Reuben Rogers

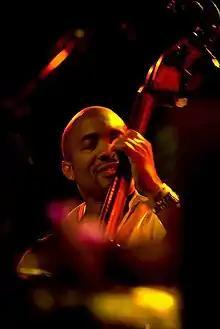
Reuben Rogers 2008 at the Northsea Jazz Festival

Reuben Renwick Rogers (born November 15, 1974) is a jazz bassist from the Virgin Islands.